Estádio Urbano Caldeira

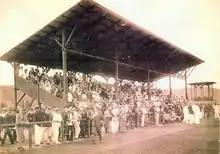
The stadium during its inauguration in 1916

The club, however, did not obtain a nearby area belonging to "Beneficência Portuguesa", since the club's finances did not favor this. It would not be acquired until 1989. The original date for the inauguration of the field was 20 August; it was postponed until further notice due to the death of Dr. Álvaro Ribeiro. On October 12 of that year, the inauguration of the "Vila Belmiro" sports park was celebrated with several ceremonies among the members, including a march by musical corporation "Humanitária", to see off playing on Macuco field. The first game was held 10 days later at 13:30 (UTC-3), against Ypiranga for the 1916 Campeonato Paulista, the competition's 491st match, which Santos won 2–1. Ticket prices were set at Rs$2 for bleacher and Rs$1 for the general public. Adolpho Million Jr. scored the first ever goal on that stadium with Jarbas scoring the second, while Bororó scored for the visiting team. Santos was formed by: Odorico; Américo and Arantes; Pereira, Oscar and Junqueira; Millon, Marba, Tedesco, Jarbas and Arnaldo. Ypiranga was represented by Dionísio; Dario and Ferreira; Loschiavo, Jacintho and Peres II; Ary, Hugo, Bororó, Peres I and Formiga. Demosthenes de Silos was the referee for the match.